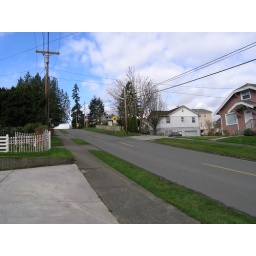
the water is just over the hill